Bernard Thompson

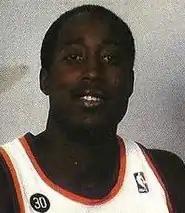
Thompson in 1987

Bernard Thompson (born August 30, 1962) is an American former professional basketball player. At a height of , he played as a small forward-shooting guard, from Phoenix, Arizona. Thompson played five seasons in the National Basketball Association (NBA), from 1984 to 1989.